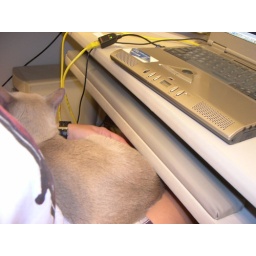
Killies in lap, geeky Star Wars shirt on, laptop fully wired for internet. Welcome to NaNoWriMo 2002.